Sometime Samurai

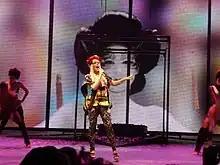
Minogue performing in a kimono-style short dress during the "Naughty Manga Girl" act of her KylieX2008 tour

Simon Sheridan, the author of "The Complete Kylie" (2009), feels that the track is more accessible than "GBI (German Bold Italic)". Writing for "Metropolis", Dan Grunebaum commented that Minogue delivered an agile vocal performance on the "kitschy" track. "Sometime Samurai" received a significant amount of airplay on J-Wave, a Tokyo-based commercial radio station, from February to May 2005. By the end of 2005, it was the station's 47th most-played song of the year.